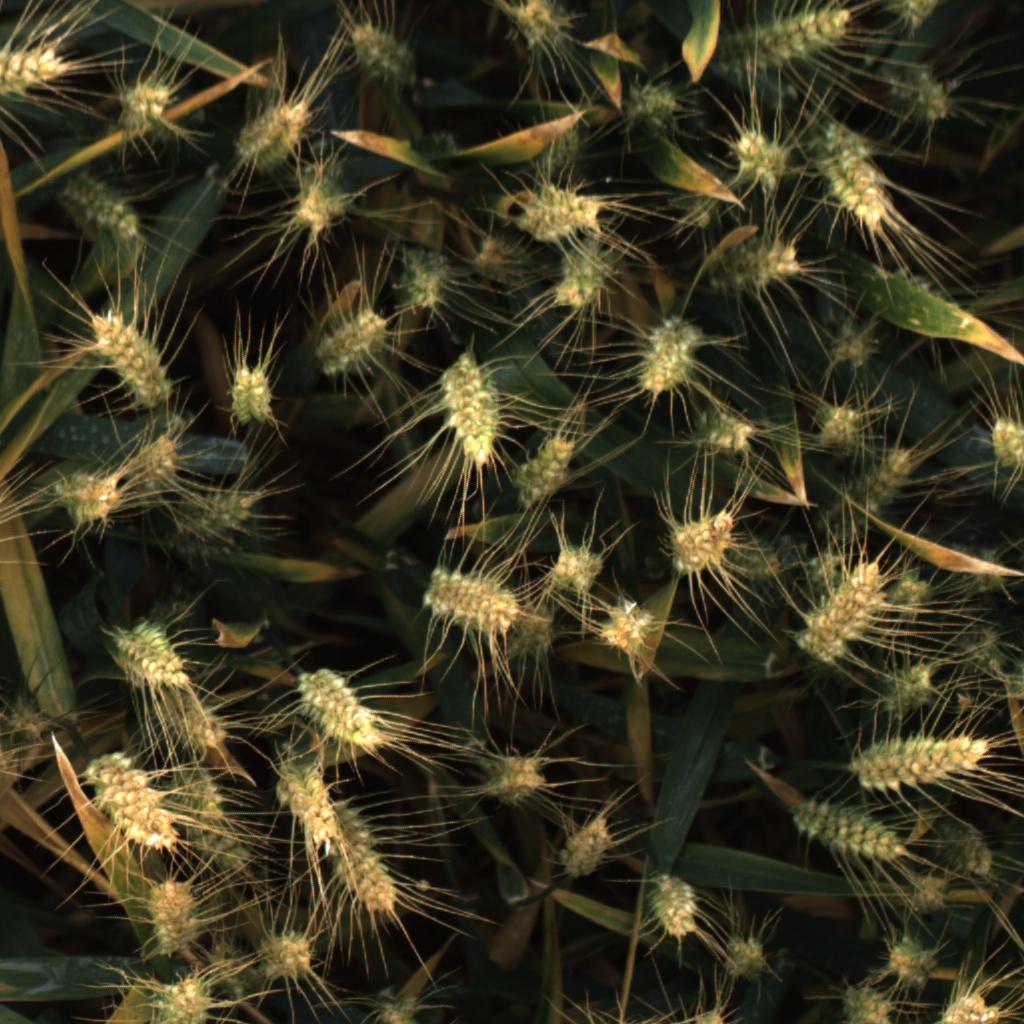
Country: UK
Location: Rothamsted
Wheat development stage: Filling - Ripening